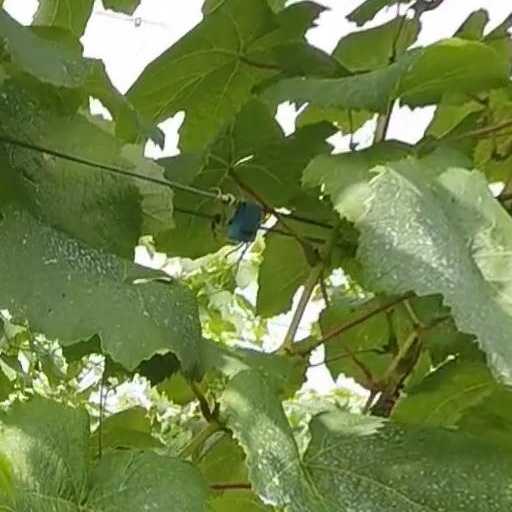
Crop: grape